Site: brandenburg
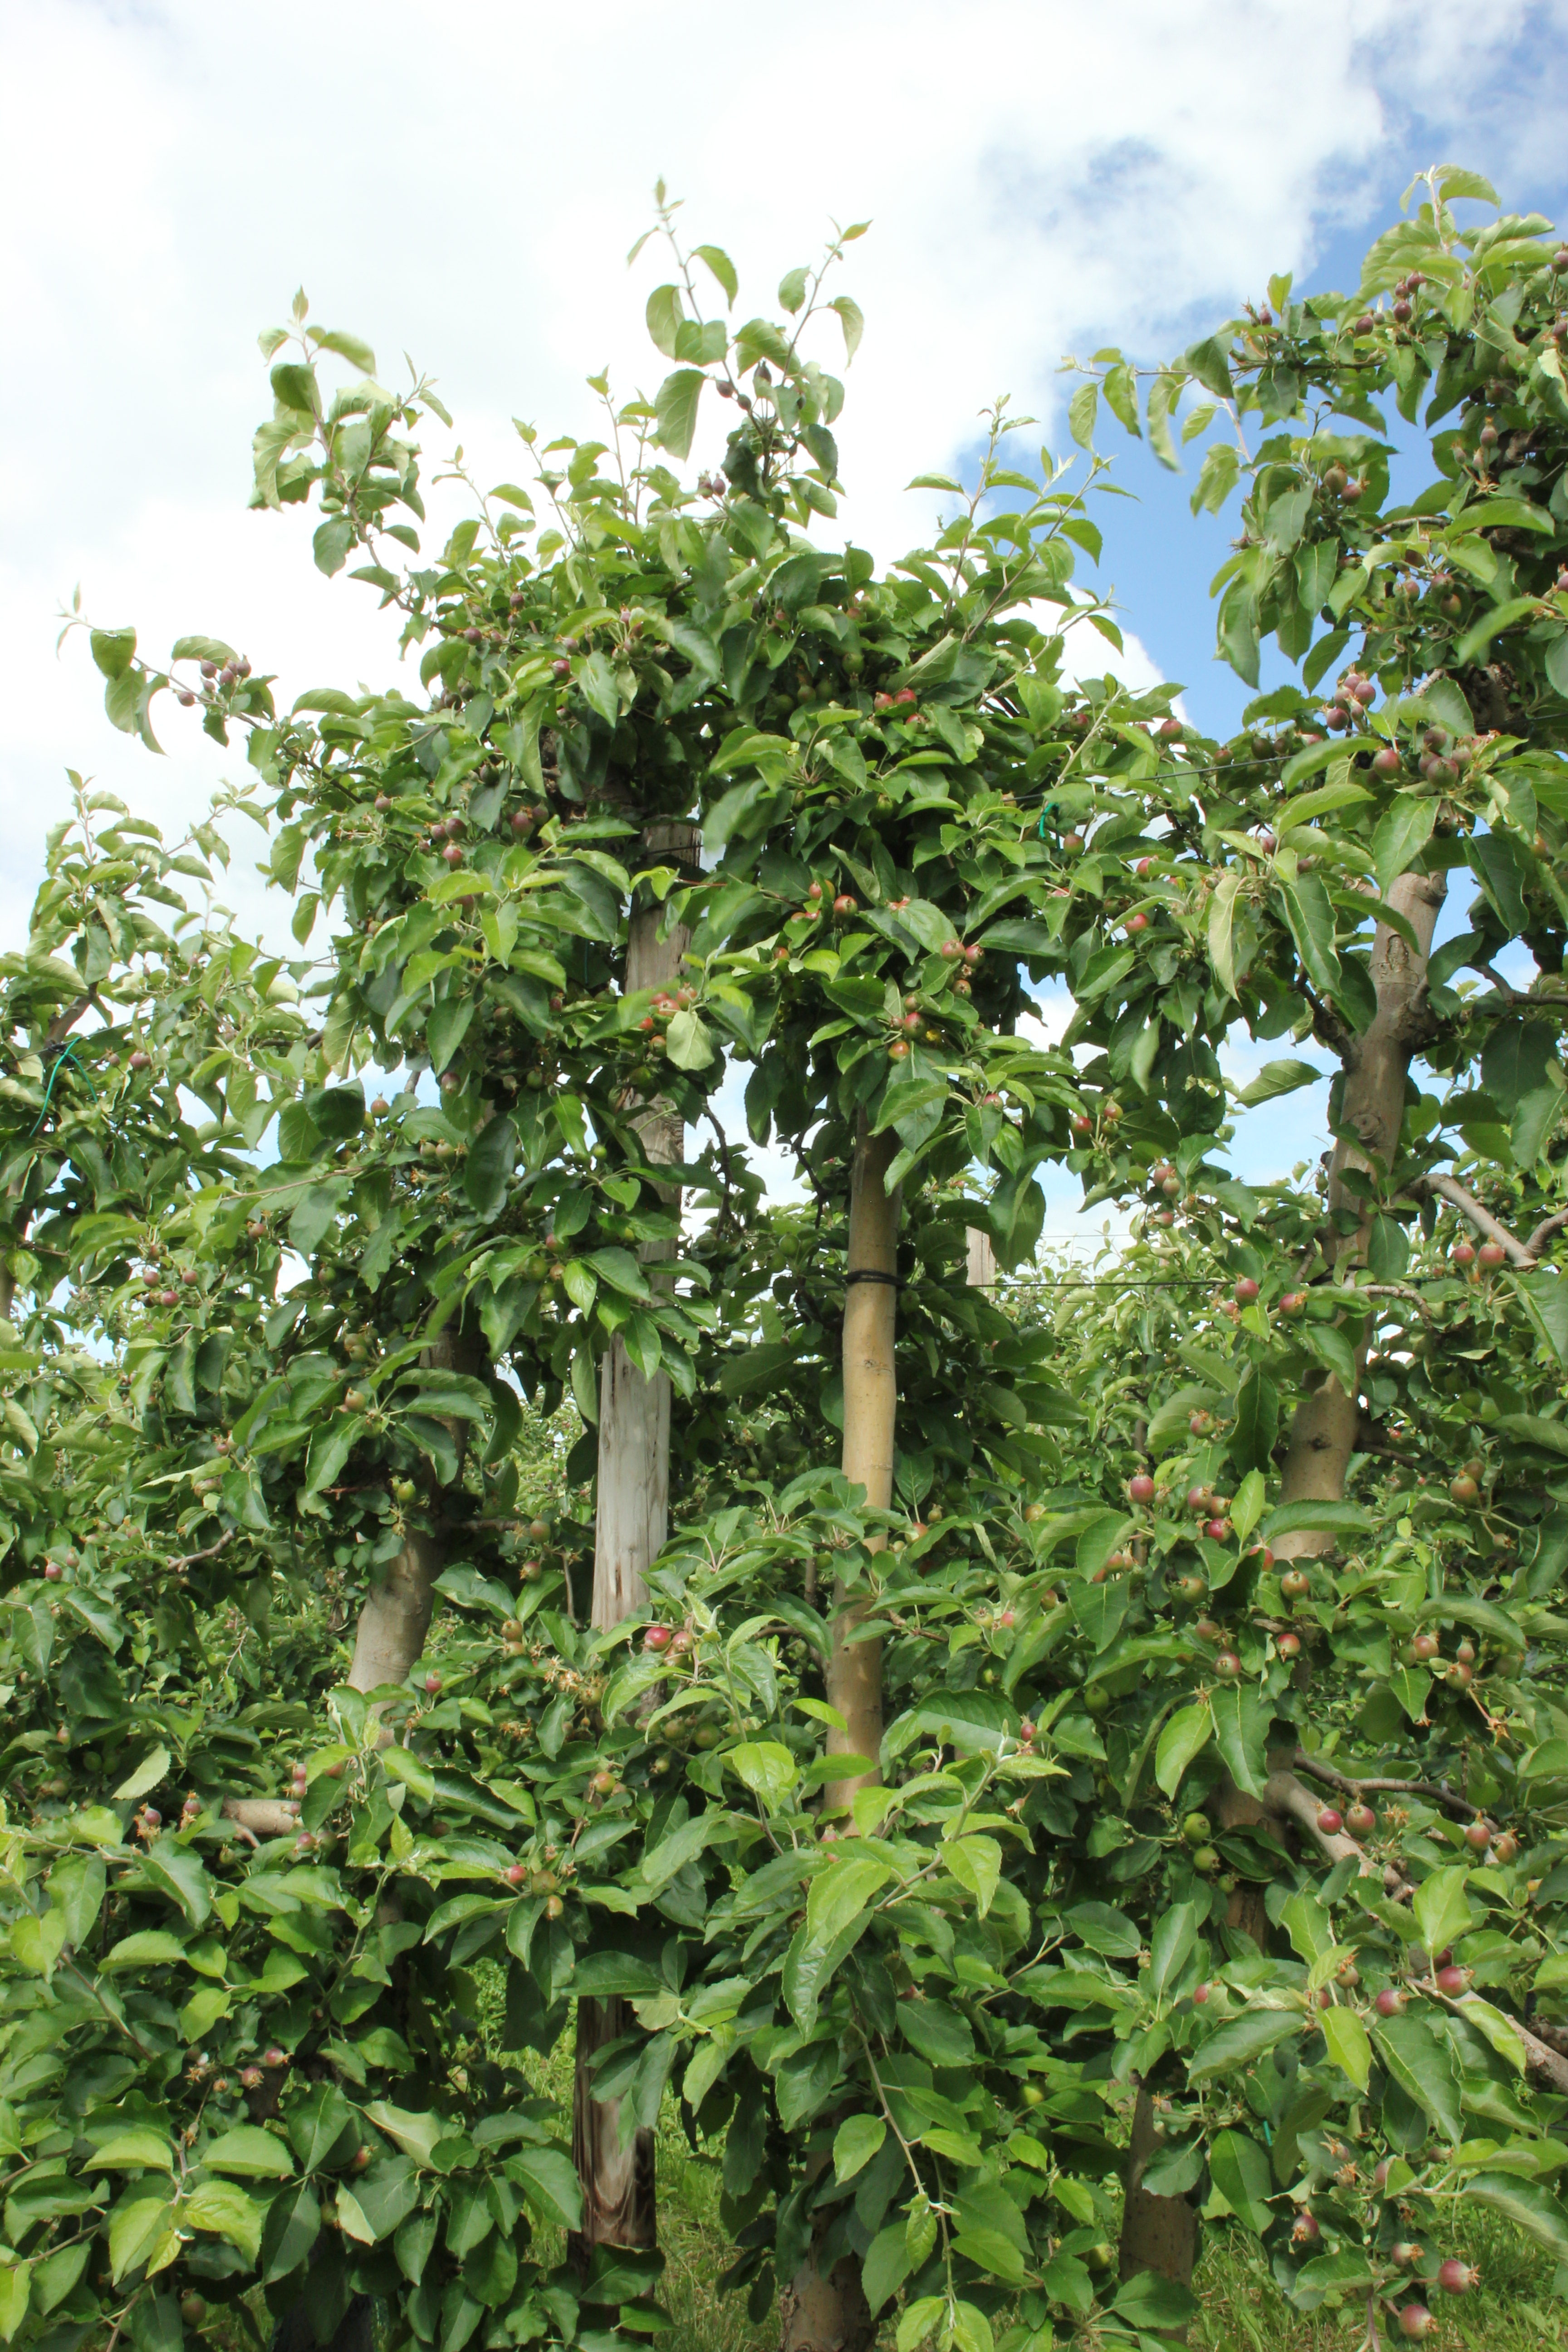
Growth stage (BBCH 72): Development of fruit